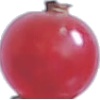
Label: Redcurrant 1